Benjaminville Friends Meeting House and Burial Ground

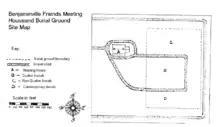
Site map of the National Register of Historic Places listing for the Friends Meeting House and Burial Ground.

The building is considered a fine example of traditional Quaker architecture because it contains all of the elements found in the typical meeting house. However, the building does have one major difference on its interior when compared with most meeting houses. Traditionally, Quaker meeting houses had two rooms, divided by a movable partition, termed "shutters," meant to separate men from women during meetings; these shutters are noticeably absent on the Benjaminville Meeting House. The members of the meeting at the Benjaminville Meeting House were among "pioneers" within the Society of Friends in that they were one of the first seven groups to allow men and women to meet as one group of Friends. The room inside the Benjaminville building was simply divided with a waist-high partition as opposed to the movable wall.